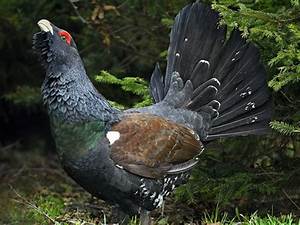
Label: chicken